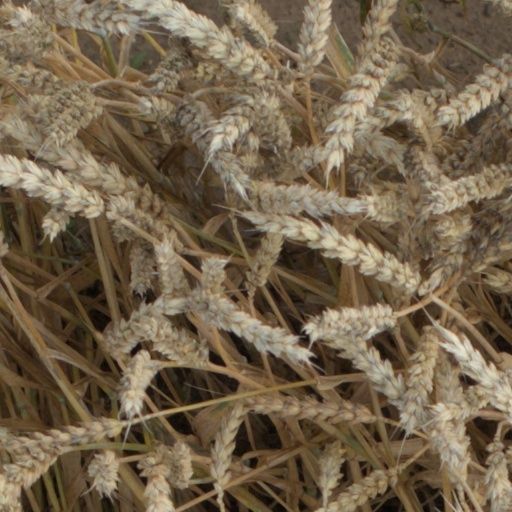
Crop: wheat